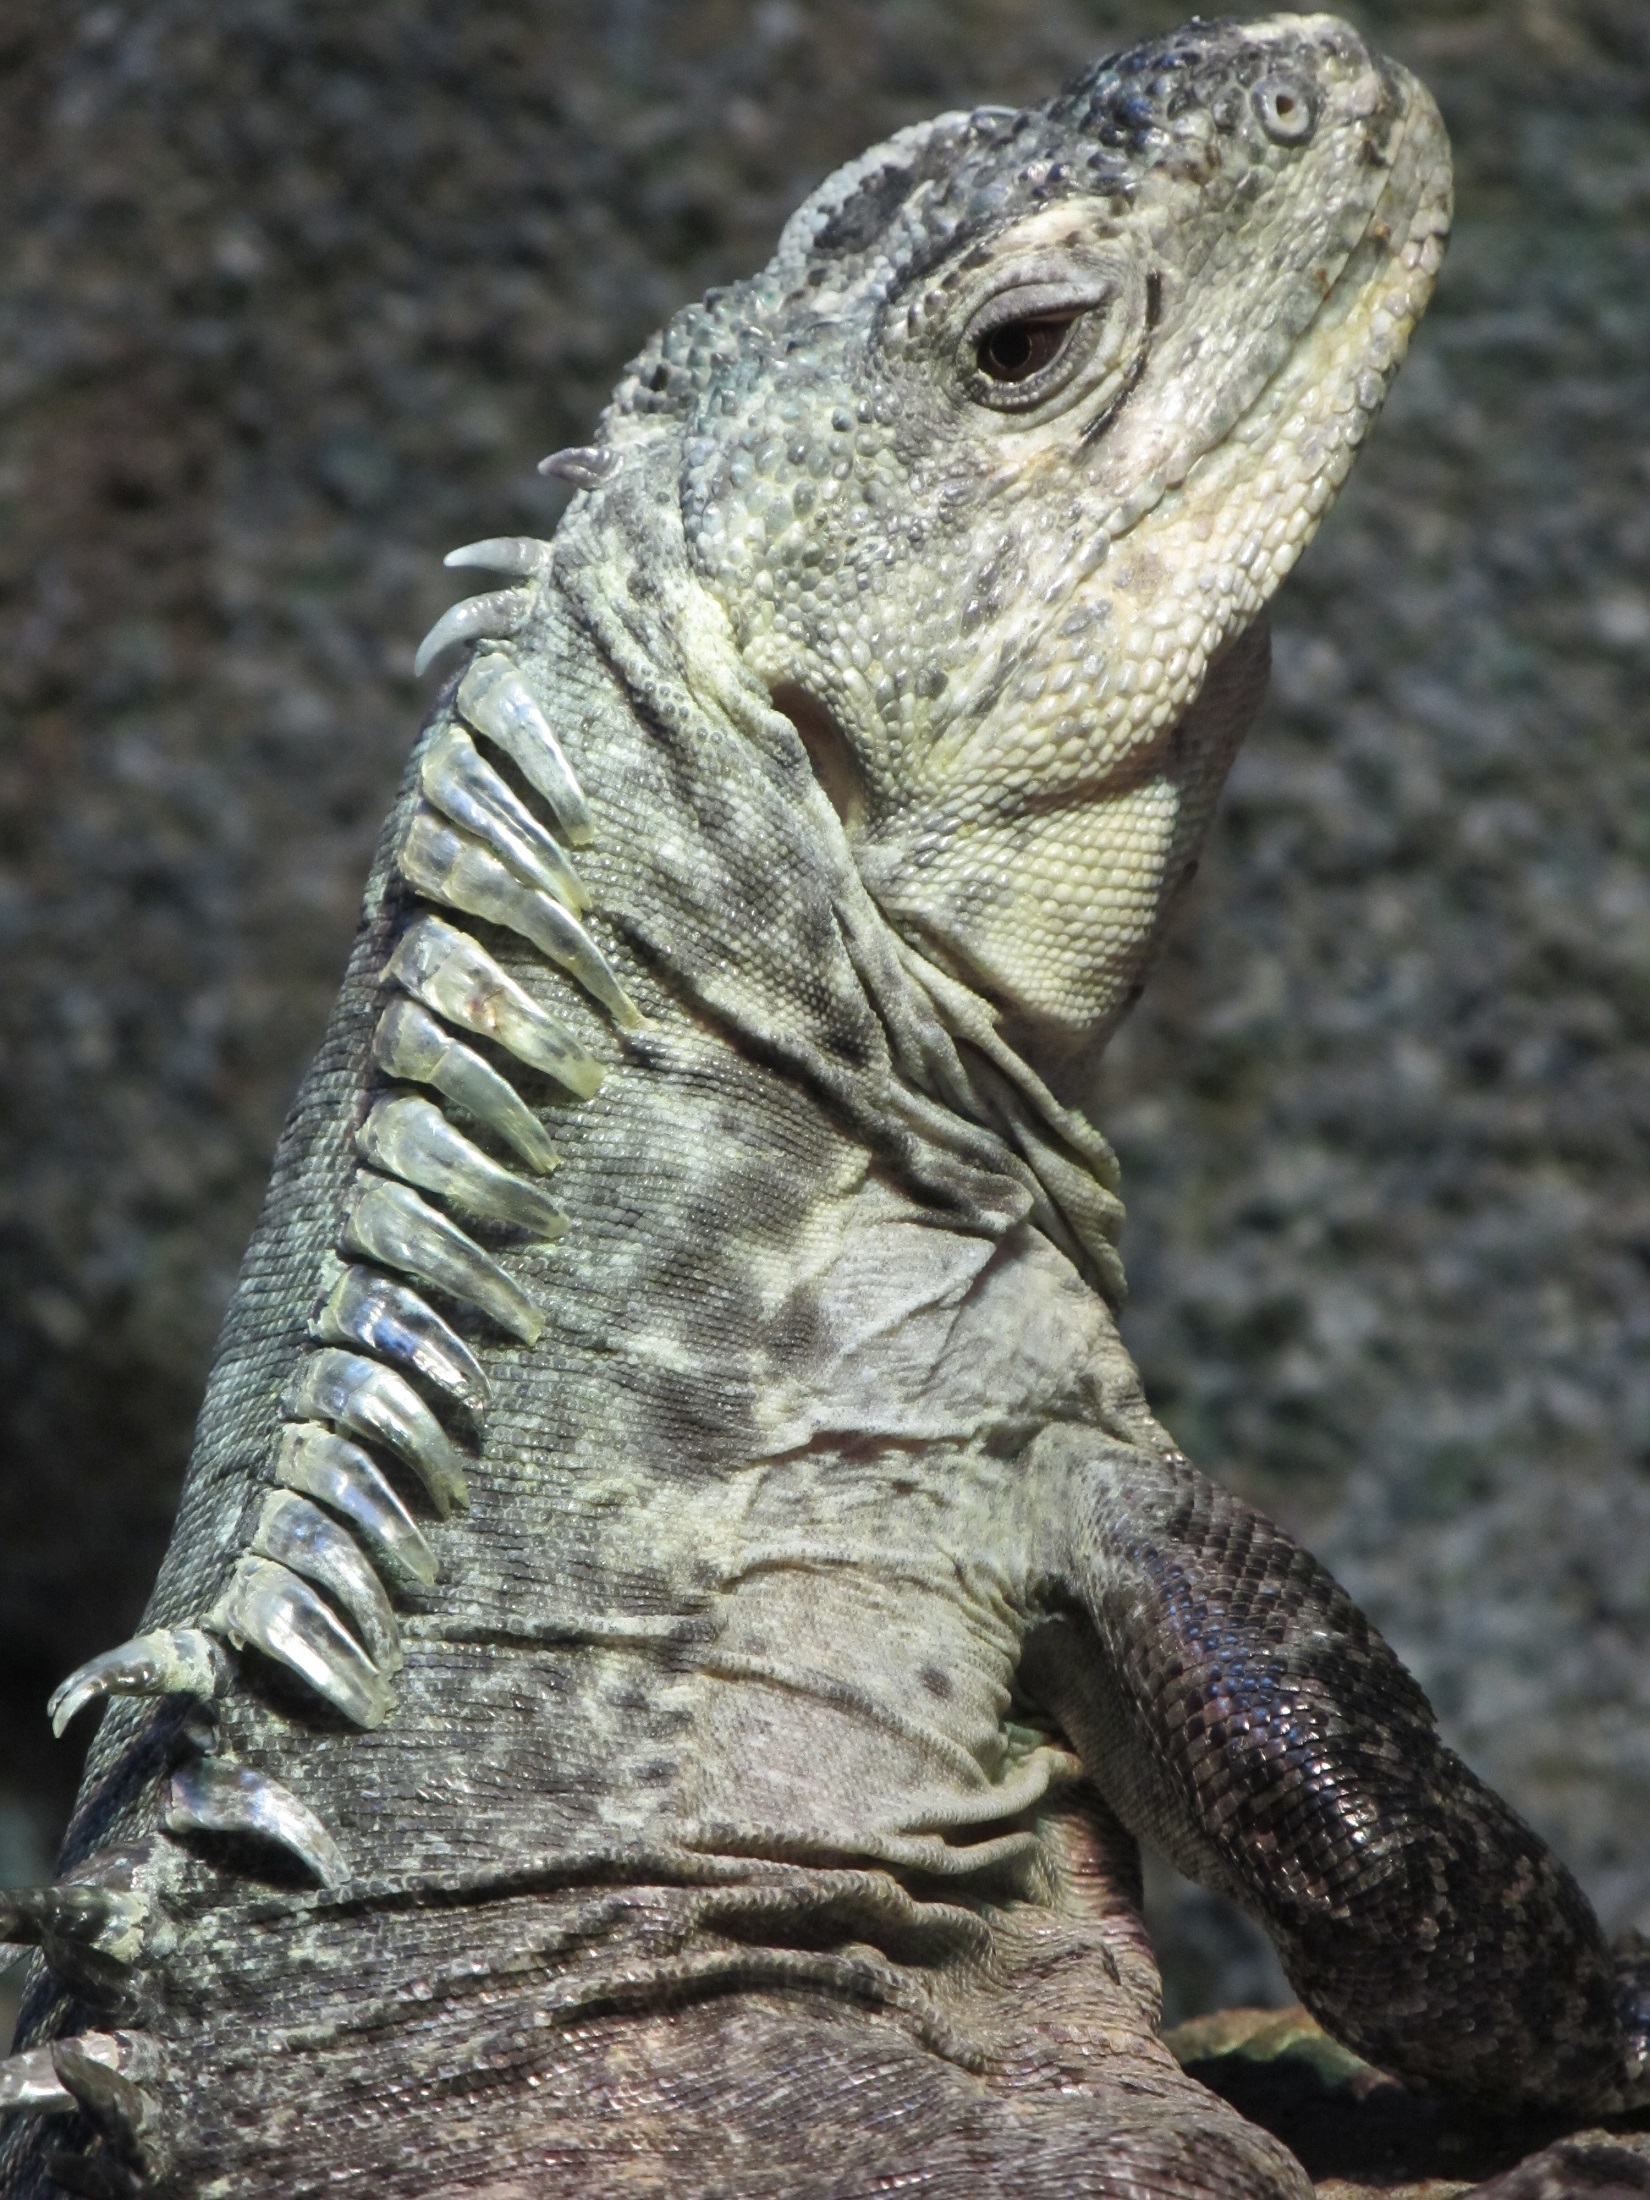
nature, animal, wildlife, zoo, reptile, scale, iguana, fauna, lizard, spike, close up, enclosure, captivity, vertebrate, venezuela, exotic, iguania, comb, agamidae, honduras, common snapping turtle, scaled reptile, critically endangered, utila iguana, ctenosaura bakeri